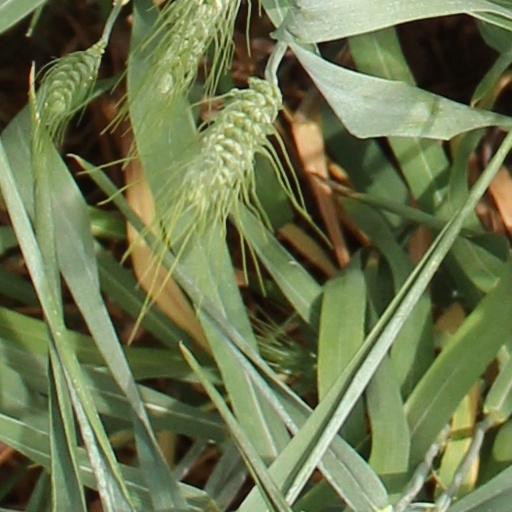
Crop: wheat